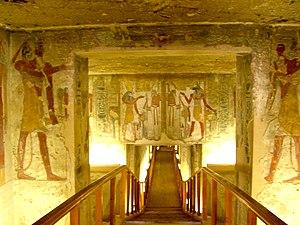
KV 14 est un tombeau commun, utilisé à l'origine comme sépulture pour Taousert et réutilisé et agrandi pour Sethnakht. Il est ouvert depuis l'Antiquité, mais il n'avait pas été correctement inventorié avant Hartwig Altenmüller de 1983 à 1987.
"Taousert Setepenmout est la huitième et dernière souveraine de la XIXᵉ dynastie. Manéthon l'appelle Thuôris. Son nom signifie ""La puissante"". Elle fait partie de ces quelques reines égyptiennes qui exercèrent le pouvoir royal en leur nom propre. Elle fut une des épouses du pharaon Séthi II.
La vallée des Rois est une région d'Égypte située sur la rive occidentale du Nil à hauteur de Thèbes. La vallée est formée d'une faille dans la chaîne Libyque qui débouche sur la vallée du Nil. Son nom arabe signifie « vallée des deux portes des rois », en référence aux portes qui fermaient jadis les tombeaux.